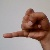
The image shows a hand gesture representing the letter 'J' in Indian Sign Language.